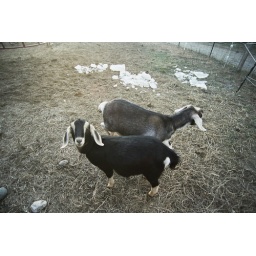
these goats were really cute and really funny. they were standing in the hay manger when we got there.